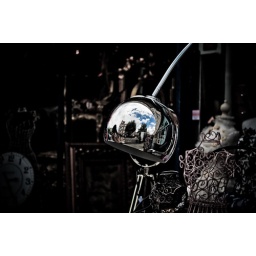
I'm deep in a goldfish bowl It's sink or swim they're looking in